Neville Colman

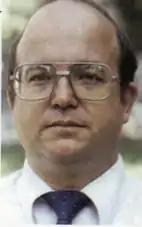

Neville Colman (July 30, 1945 – February 11, 2003) was a South African-American-born hematologist and forensic DNA expert who made ground-breaking discoveries about folate and nutrition. He also founded the West Side Soccer League, the largest all-volunteer sports organization in New York City. There is a sports field named after him in NYC's Riverside Park.